Kampuchean People's Revolutionary Armed Forces

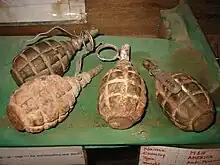
Soviet F1 hand grenades of the KPRAF.

The major impetus for the establishment of the KPRAF was the security threat faced by the government in Phnom Penh. Internally this threat consisted of the armed insurgents belonging to the three CGDK components. The total strength of the three forces was impossible to gauge with any precision; it may possibly have reached between 55,000 and 75,000 combatants, but it could have been considerably less than that figure. The insurgent forces were incapable of mounting a sustained offensive and of massing for any tactical operation beyond sporadic patrols in companies, because they could not overcome their destructive factional rivalries.